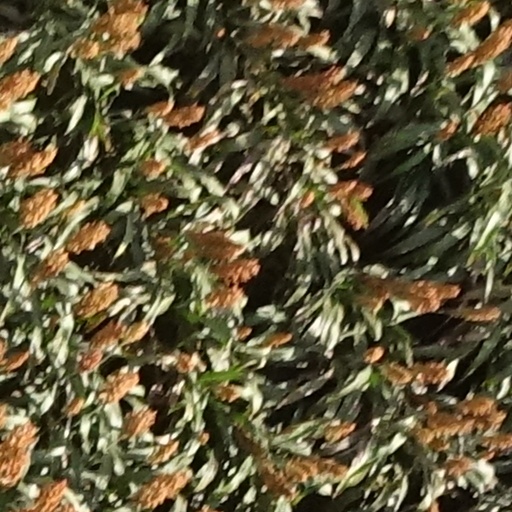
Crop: sorghum